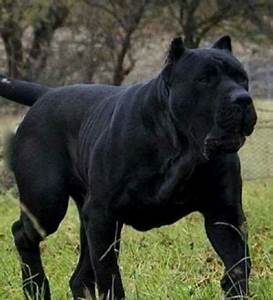
Label: dog